Jan Huyghen van Linschoten

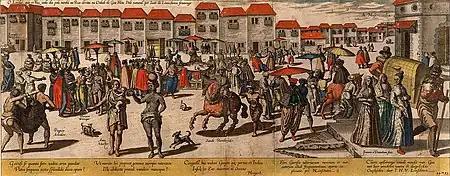
Joannes van Doetecum's print of "The Market at Goa" in Linschoten's "Itinerario", showing the main street of Portuguese Goa in the 1580s

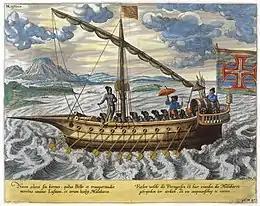
A fusta with Portuguese pavilion from a book by Jan Huygen van Linschoten

While in Goa, Jan Huygen van Linschoten kept a diary of his observations of the Portuguese-ruled city, amassing information about the Europeans, Indians, and other Asians who lived there. He also had access to maps and other privileged information about commerce and Portuguese navigation in southeast Asia and used his cartographic and drawing skills in order to copy and draw new maps, reproducing a considerable amount of nautical and mercantile information. Several of the nautical charts that he copied had been meticulously kept secret by the Portuguese for more than a century.